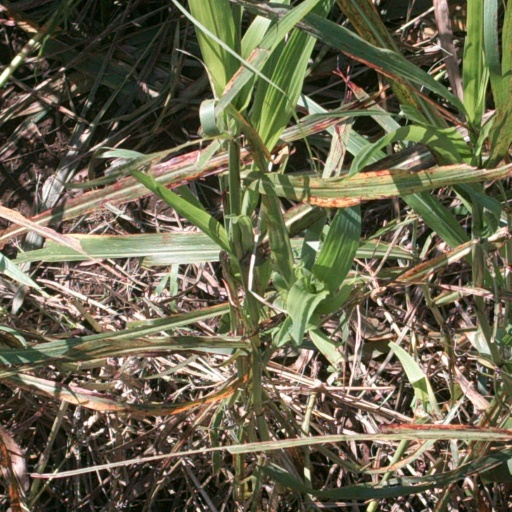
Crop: sorghum